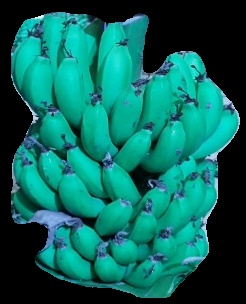
Variety: pachbale
Grade: grade2